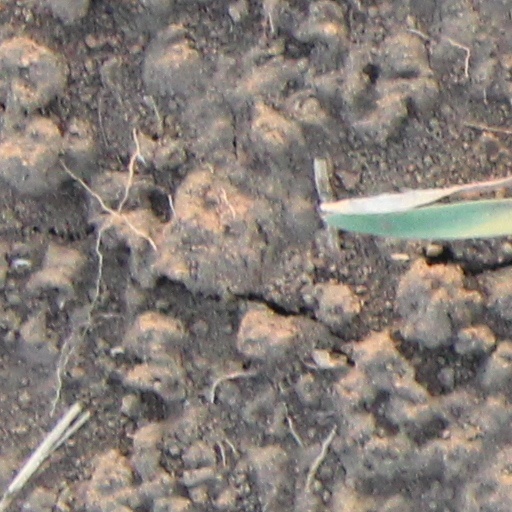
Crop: wheat